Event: Nepal Earthquake
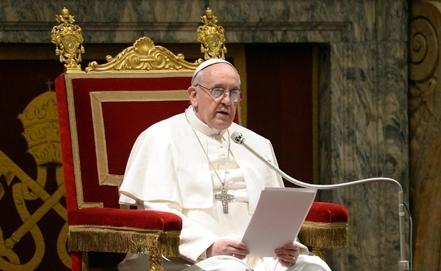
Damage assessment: no_damage